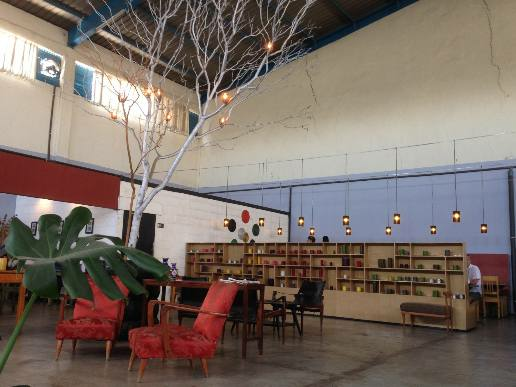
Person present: No